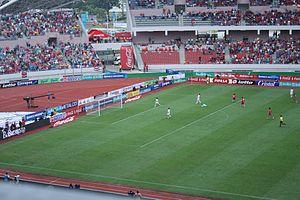
L'équipe du Costa Rica de football est constituée par une sélection des meilleurs joueurs costariciens représentant leur pays en football masculin. Elle est sous l'égide de la Fédération costaricienne de football.